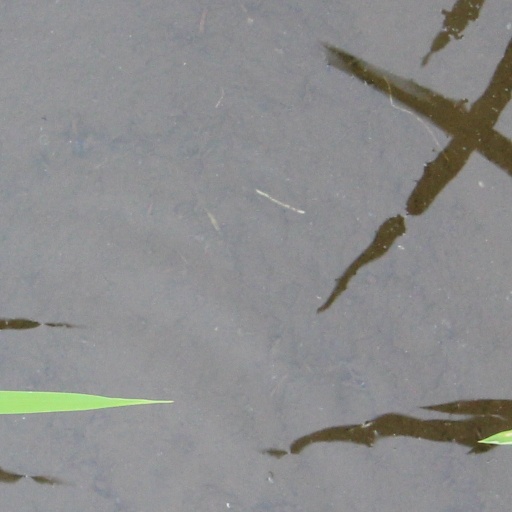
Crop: rice